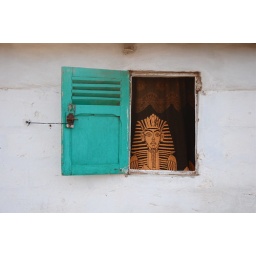
An Egyptian curtain in a Senegal window in Saint Louis, Senegal